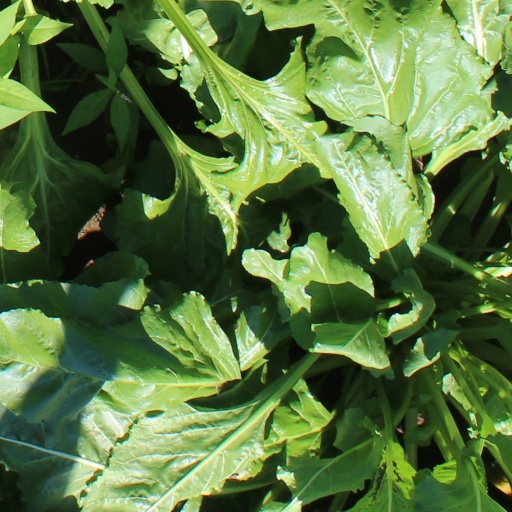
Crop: sugar beet